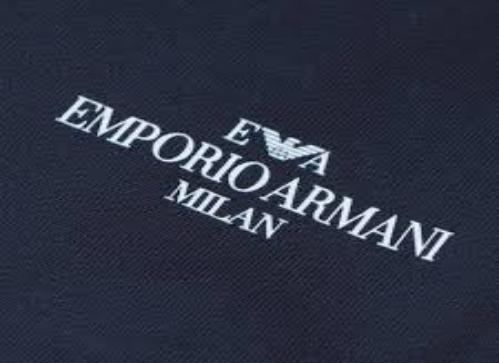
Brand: Armani
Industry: Clothes